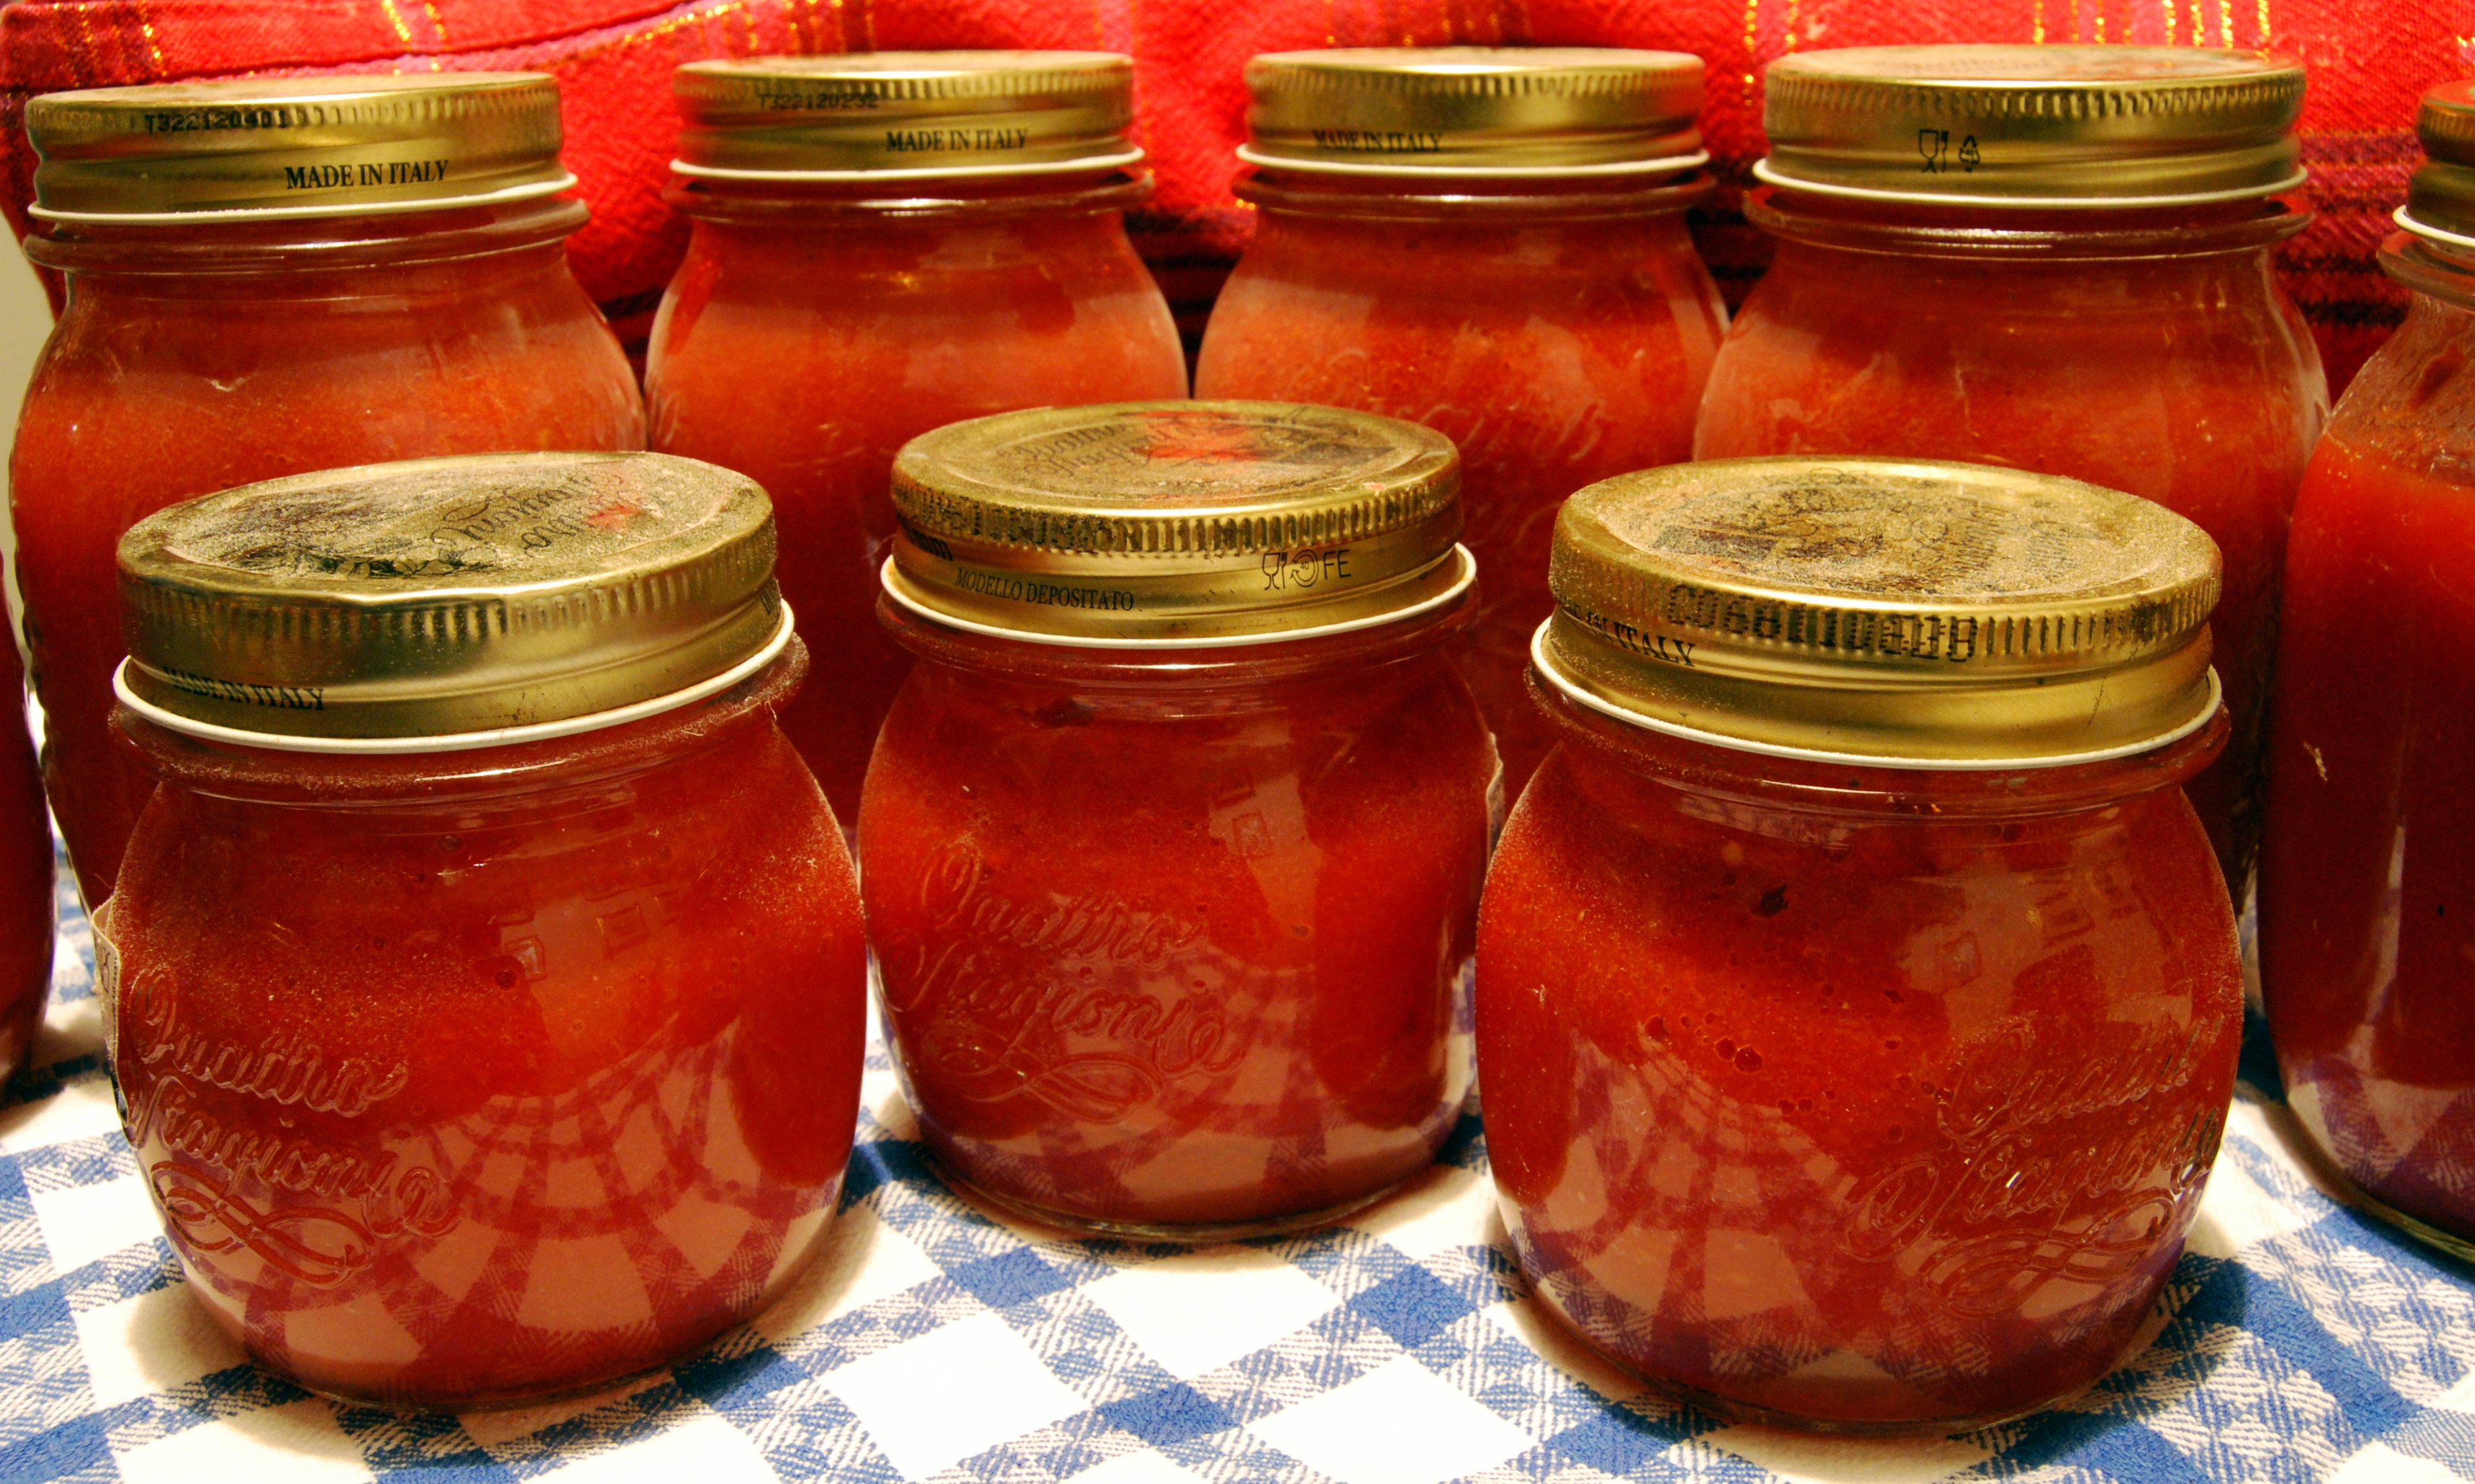
plant, fruit, jar, dish, food, red, produce, vegetable, kitchen, cuisine, strawberry, tomato, preserves, canning, seven, italiana, flowering plant, compote, pickling, land plant, food preservation, lekvar, indian cuisine, achaar, fruit preserve